Juan Pablo Duarte

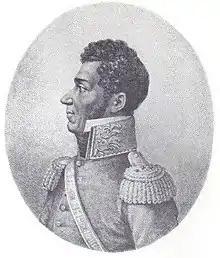
Jean-Pierre Boyer, the ruler of Haiti

Meanwhile, a plan for unification with Haiti grew stronger. Haitian politicians wanted to keep the island out of the hands of European imperial powers and thus a way to safeguard the Haitian Revolution . Haiti's President Jean-Pierre Boyer sent an army that took over the eastern portion of Hispaniola. The Spaniards residing in Santo Domingo, especially those of Catalan origin, welcomed the country's incorporation into the Republic of Haiti. Thus, when Boyer arrived in the city at the head of his troops, the Spanish traders sent him a letter in which they adhered to the new order that was implemented. However, Duarte's father was one of the Spanish merchants in the city who refused to sign the document and, according to several documents, he chose to get involved in separatist conspiracies that tried to take shape during the initial years of Haitian domination, though it never materialized.